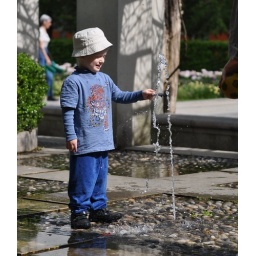
A little boy playing with a feather and water in Parc de Bercy on a Spring morning